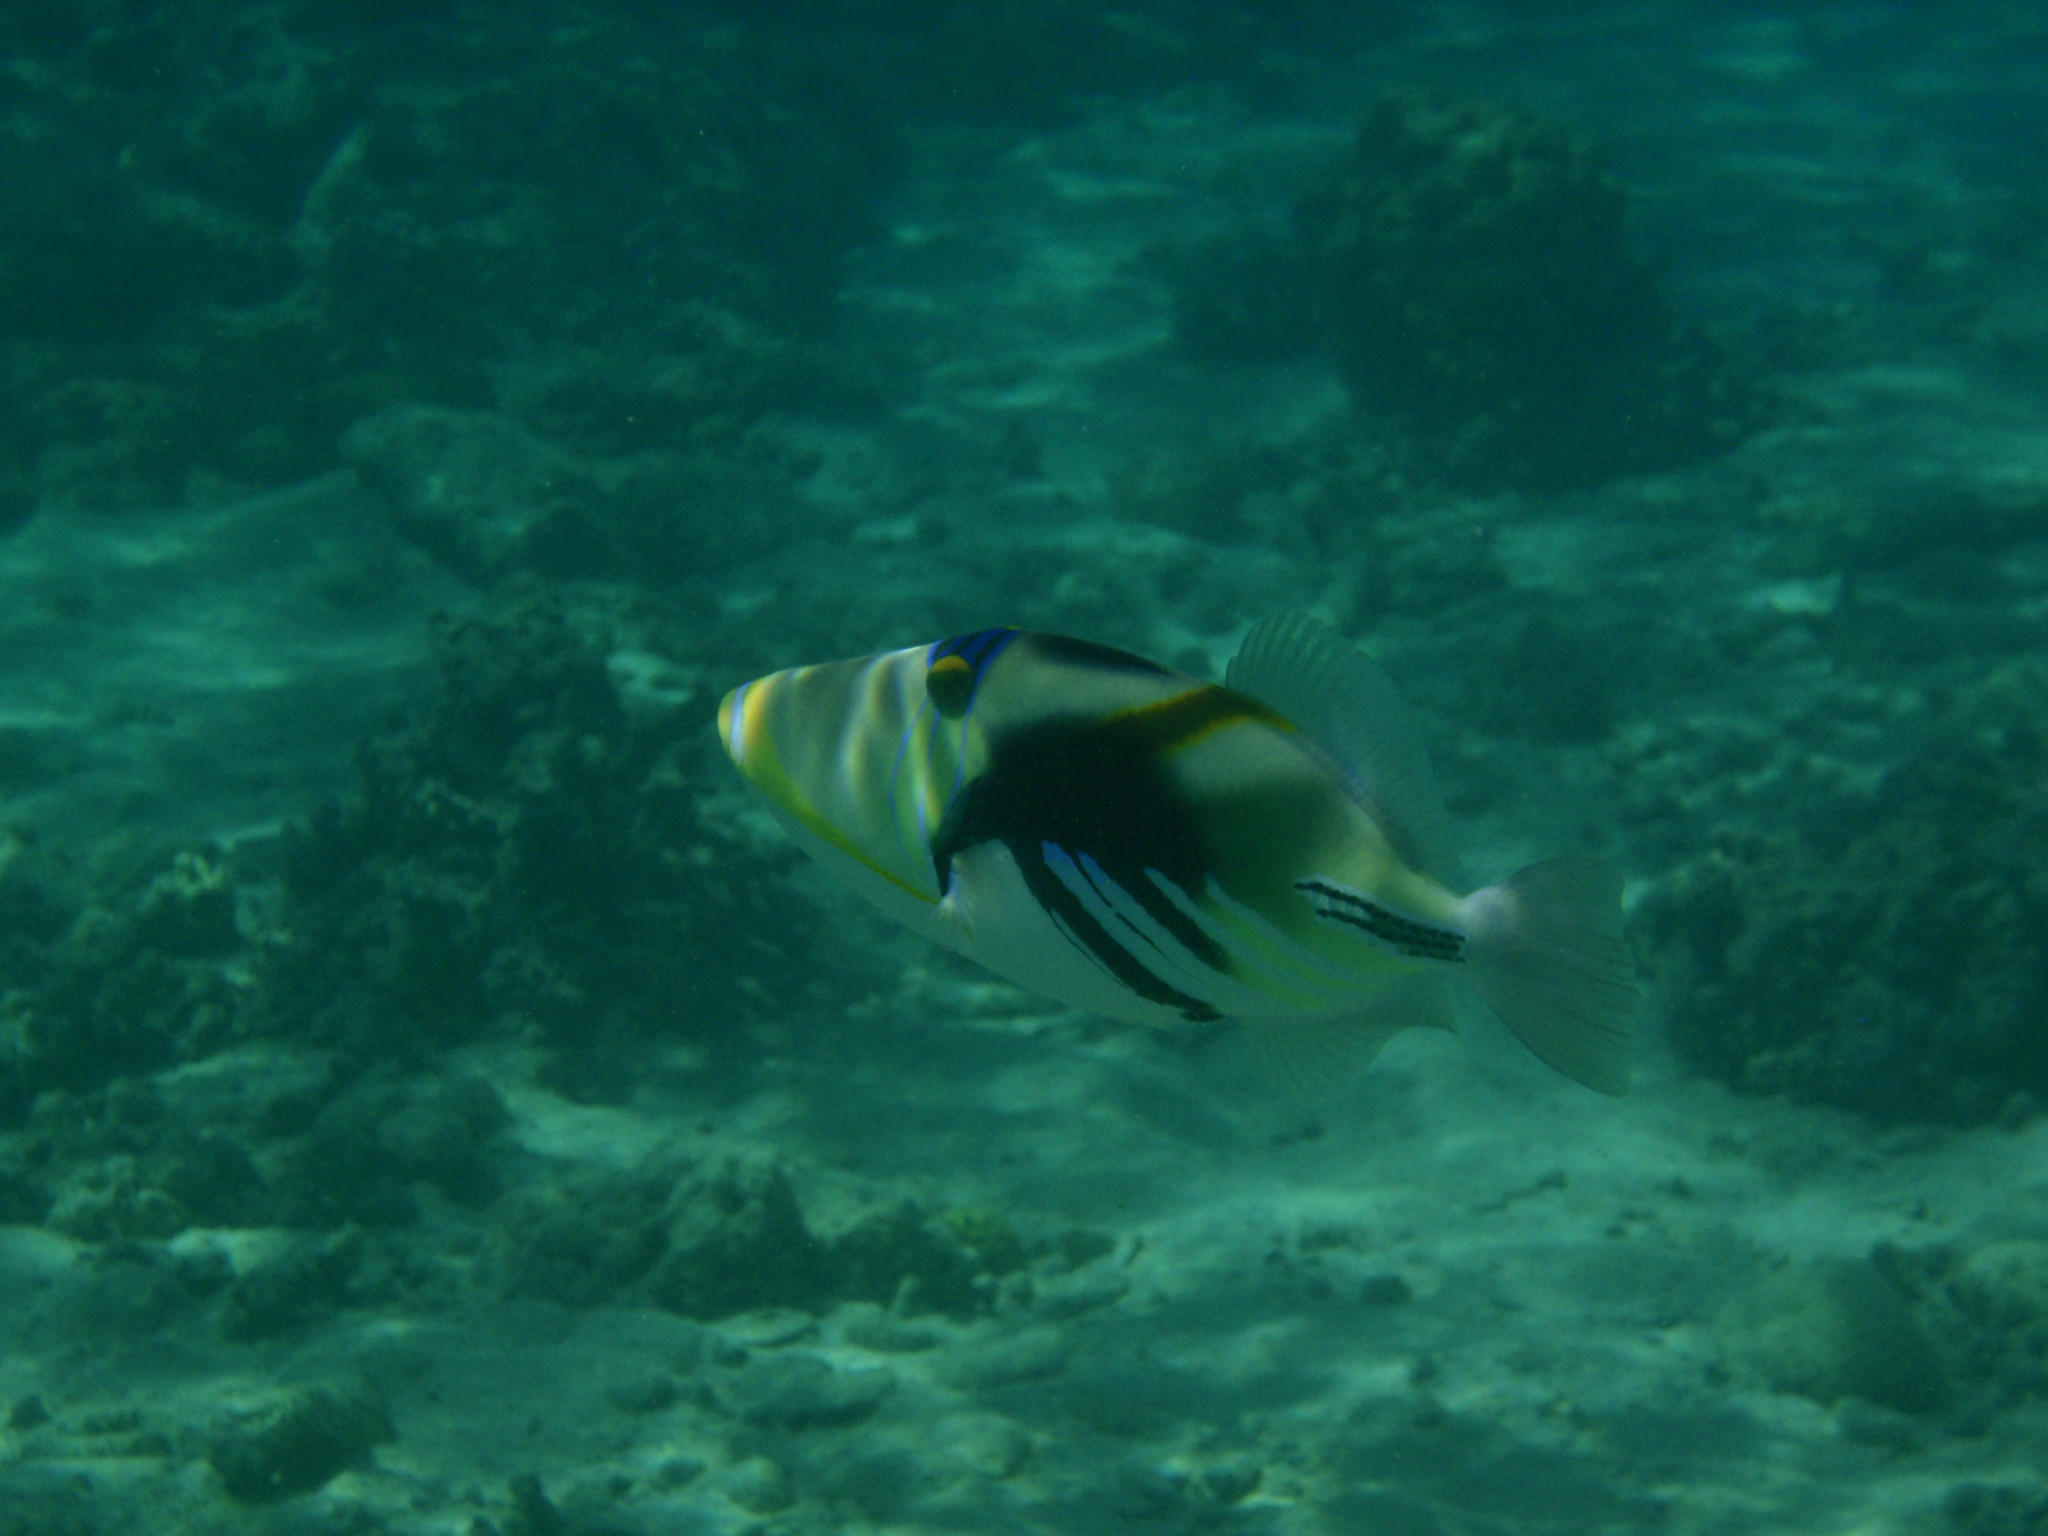
Rhinecanthus aculeatus (Lagoon Triggerfish)